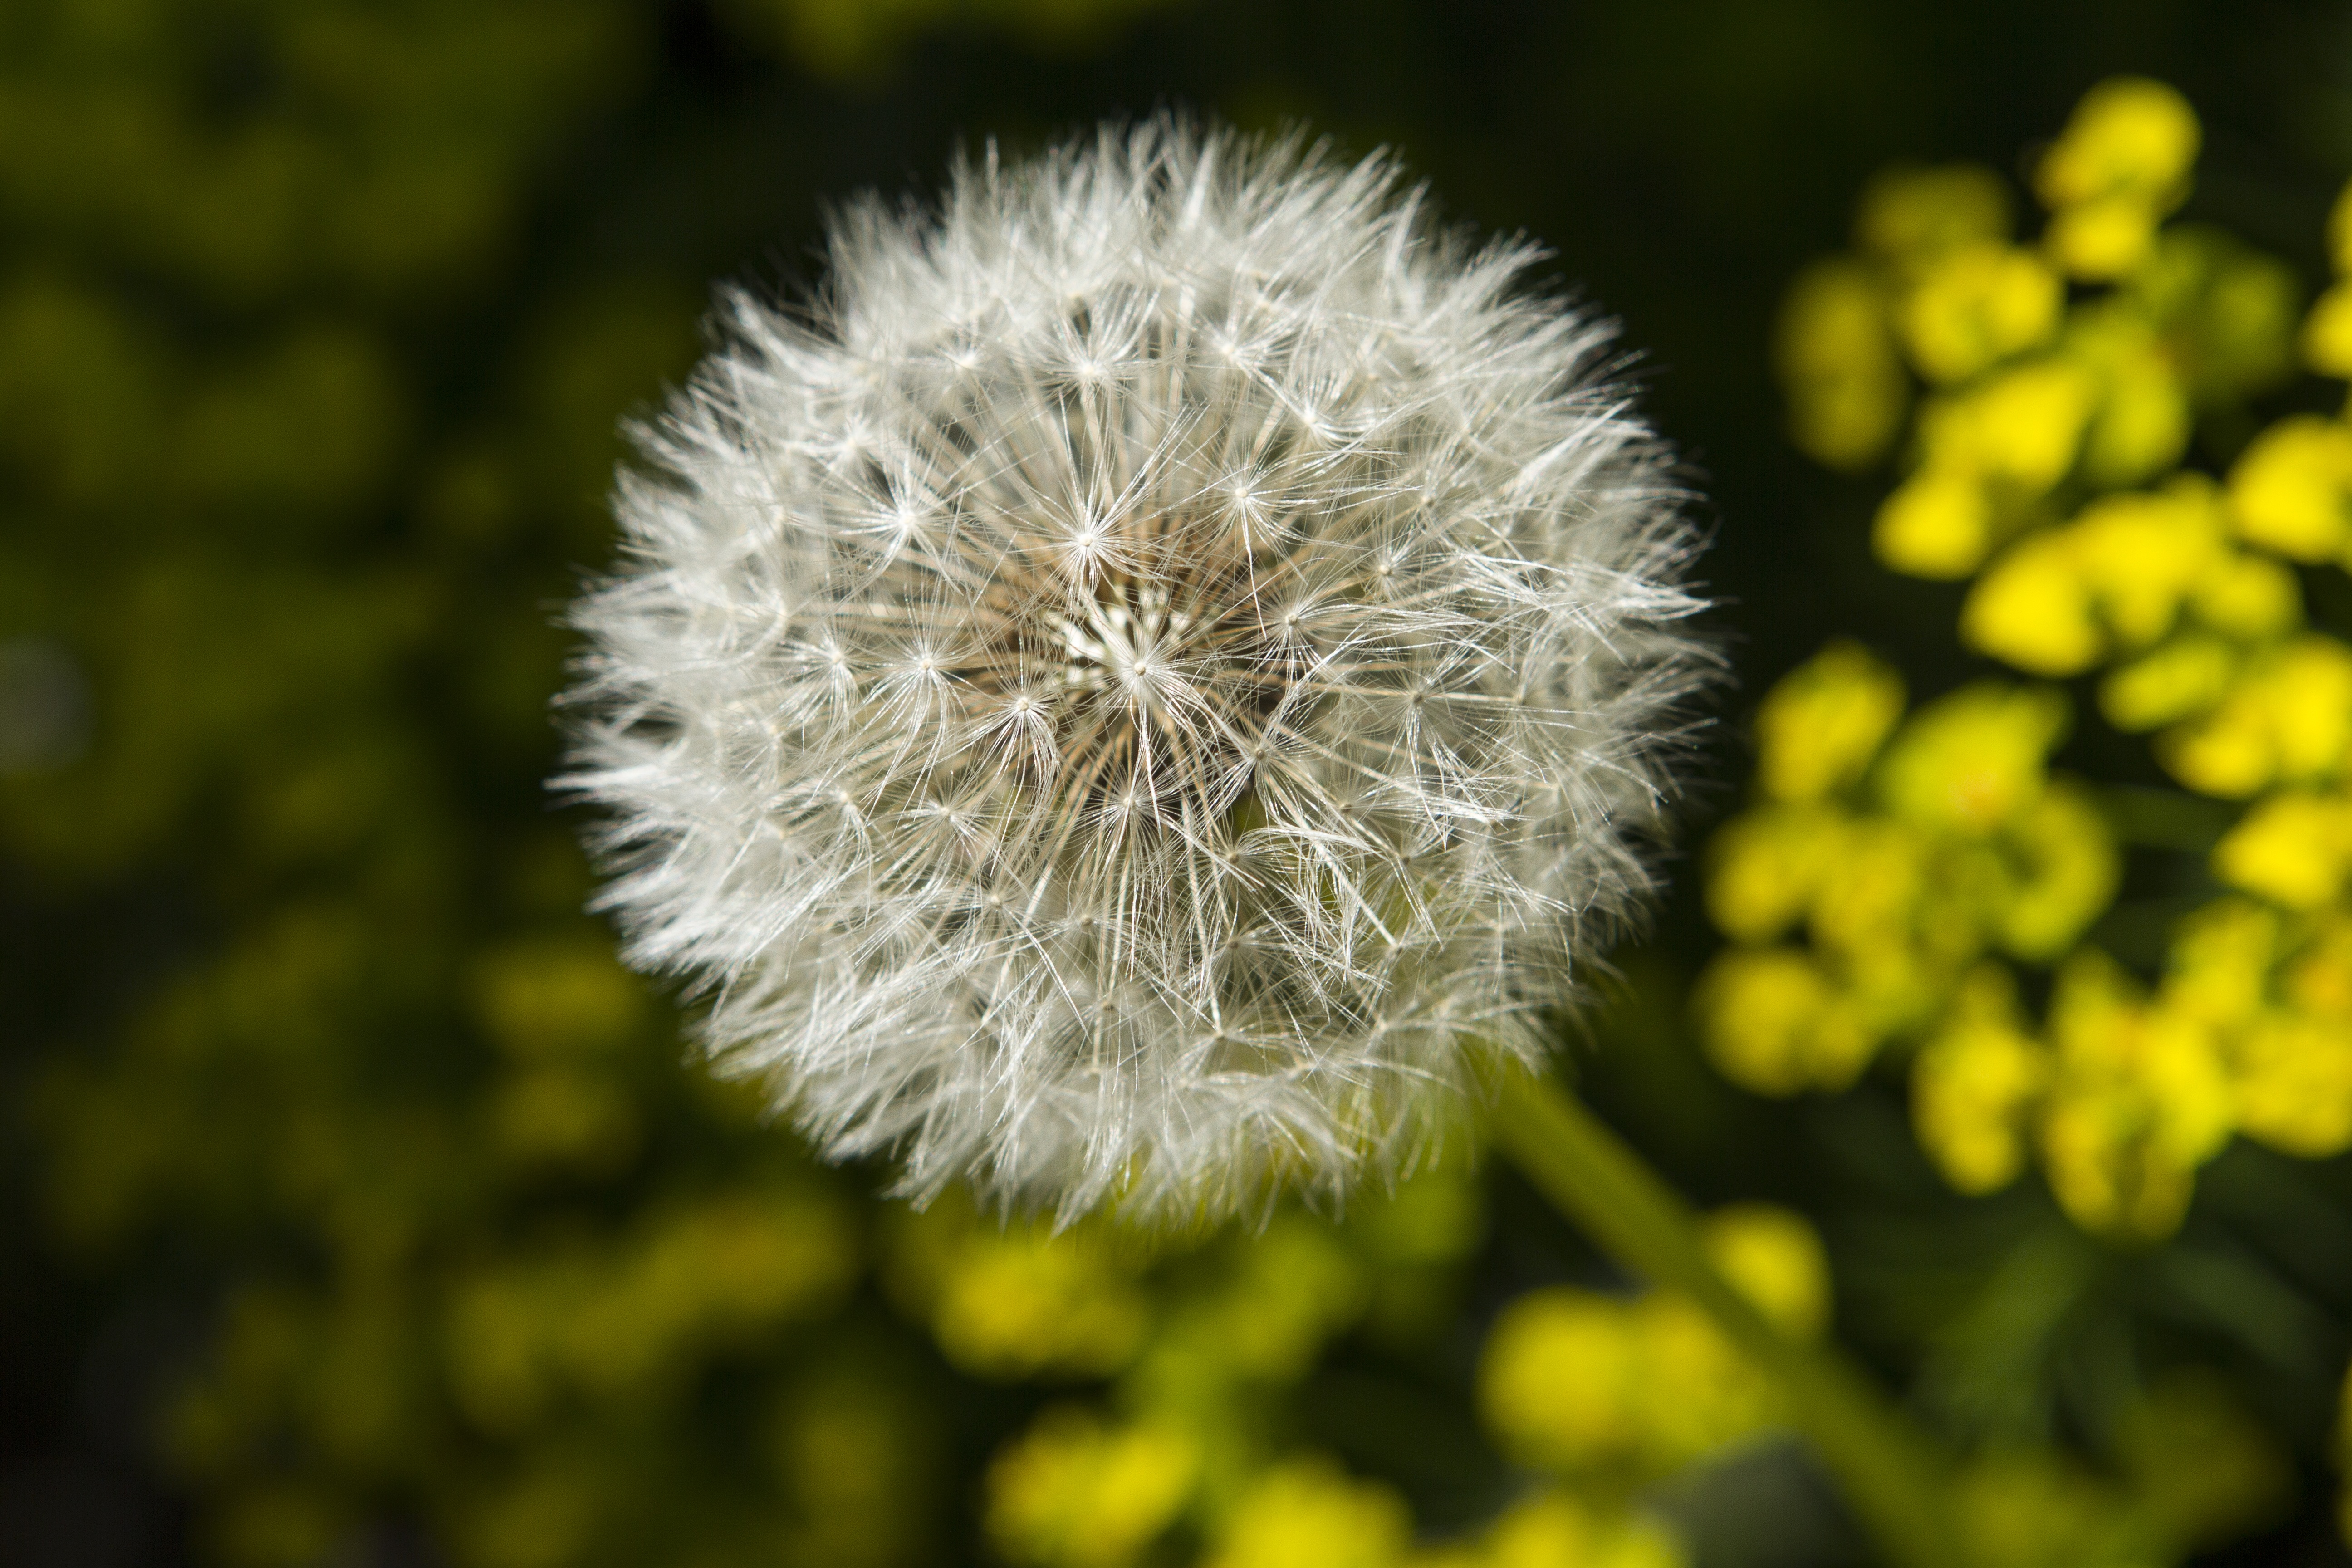
nature, grass, plant, photography, dandelion, flower, botany, flora, wildflower, flowers, close up, dandelions, macro photography, flowering plant, common dandelion, daisy family, plant stem, land plant